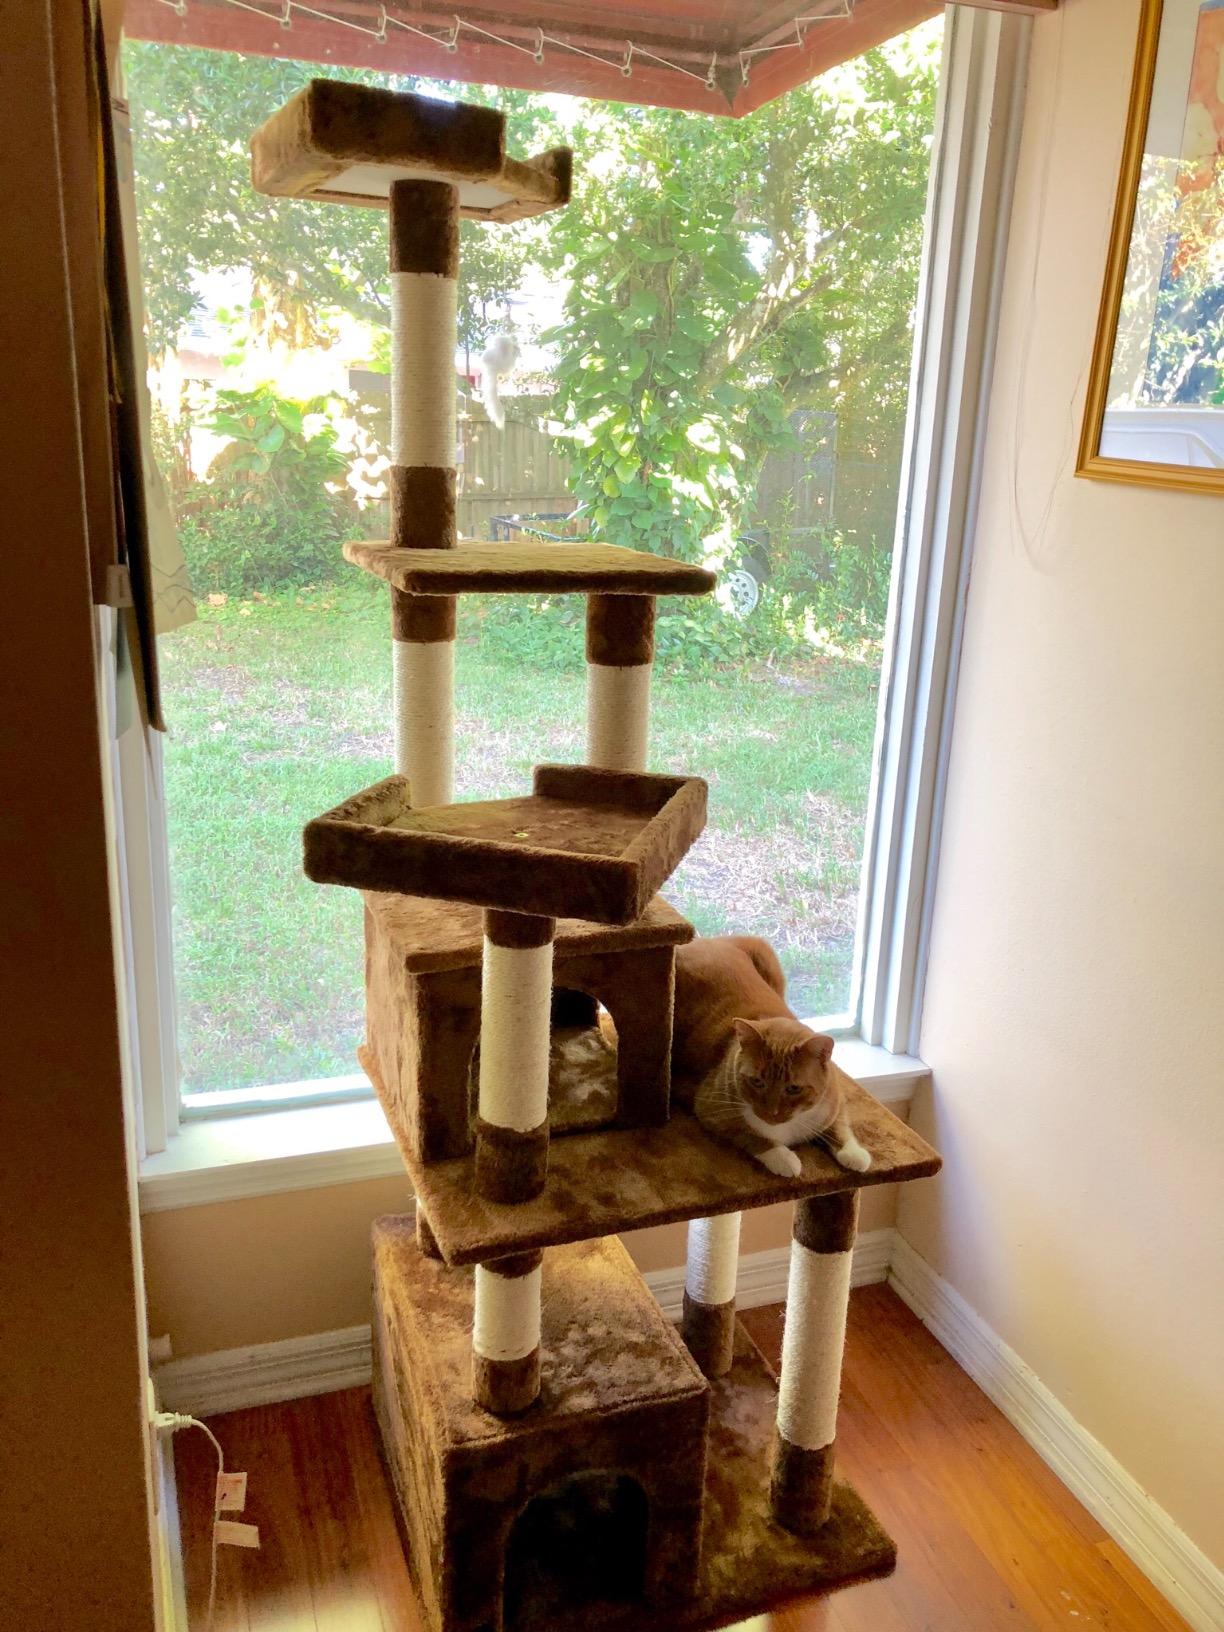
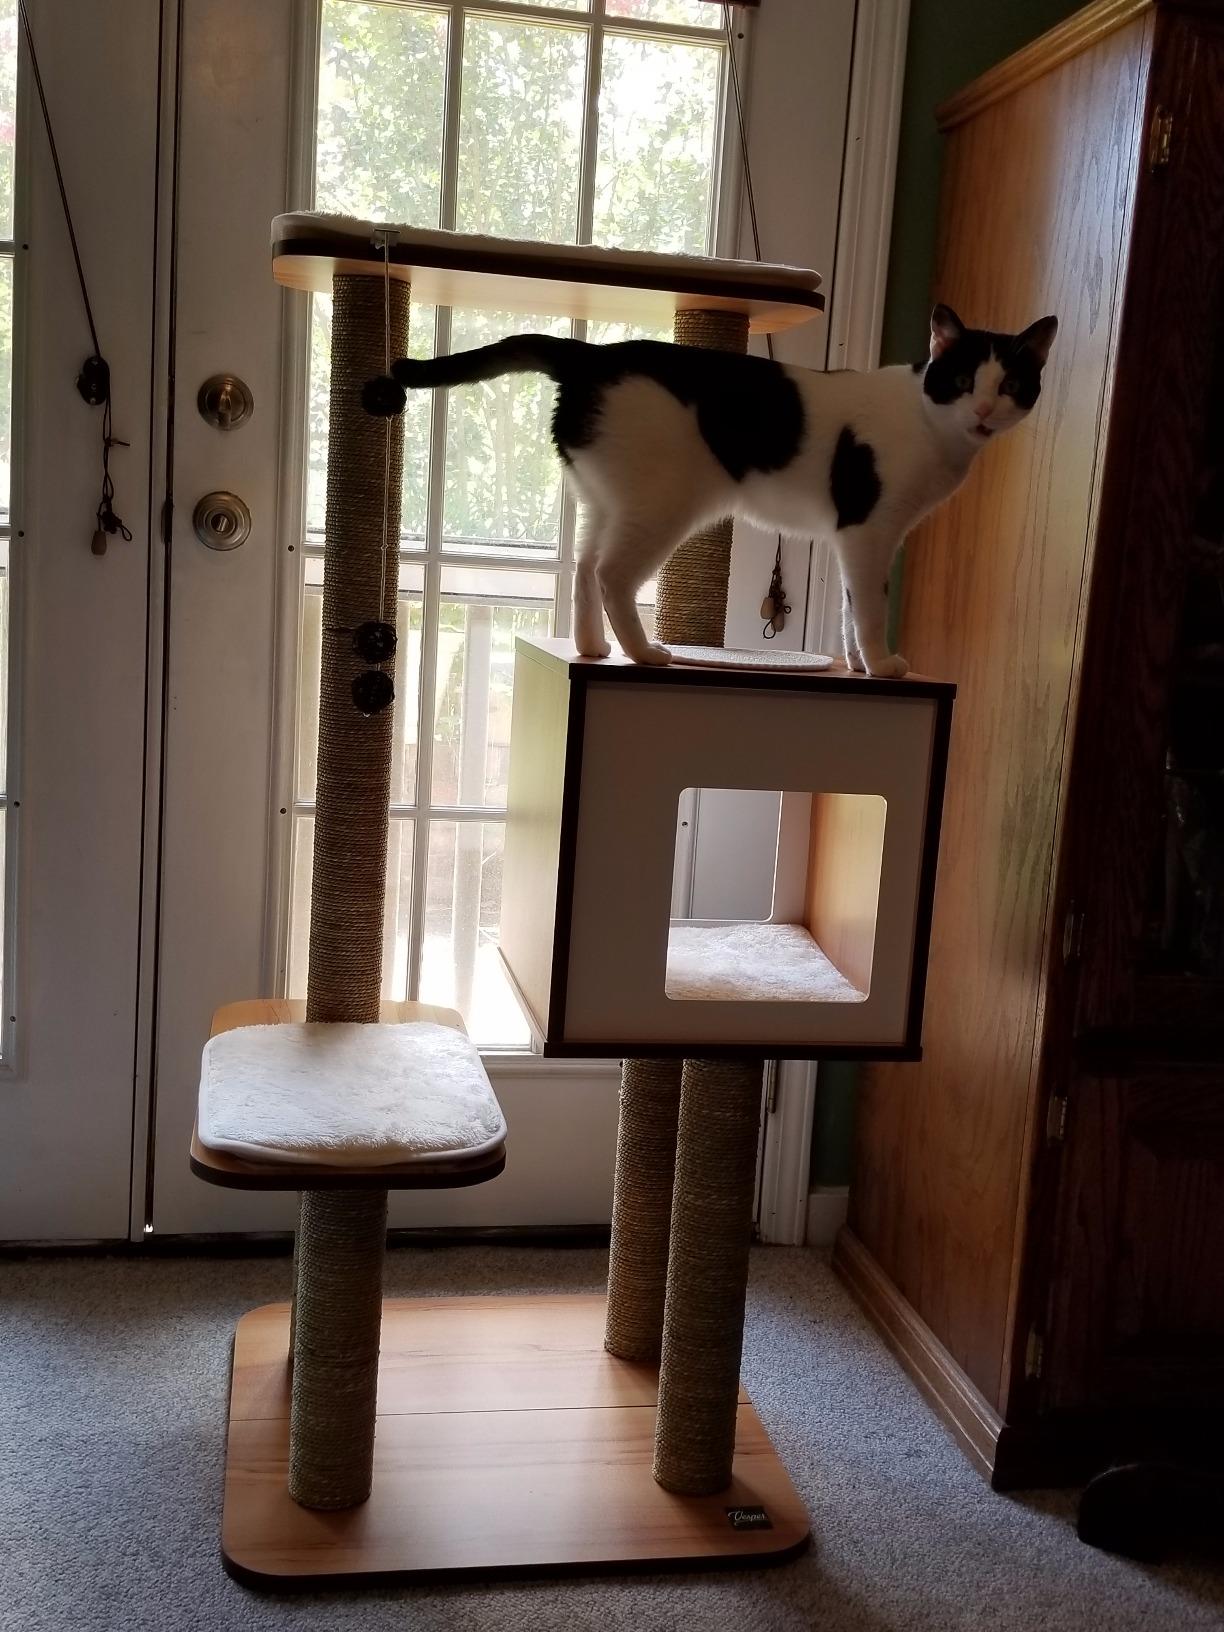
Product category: items_cat tree
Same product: no